Law French

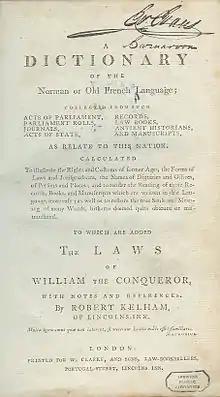
Kelham's "Dictionary of the Norman or Old French Language" (1779) provided English translations of Law French terms from parliamentary and legal records.

Law French is an archaic language originally based on Anglo-Norman, but increasingly influenced by Parisian French and, later, English. It was used in the law courts of England from the 13th century. Its use continued for several centuries in the courts of England and Wales and Ireland. Although Law French as a narrative legal language is obsolete, many individual Law French terms continue to be used by lawyers and judges in common law jurisdictions.